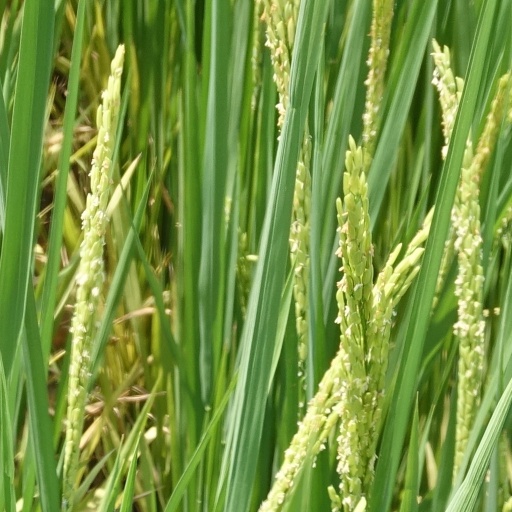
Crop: rice